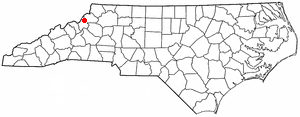
Beech Mountain est une ville des États-Unis située dans le comté d'Avery et de Watauga, en Caroline du Nord. Lors du recensement de 2010, sa population était de 320 habitants.